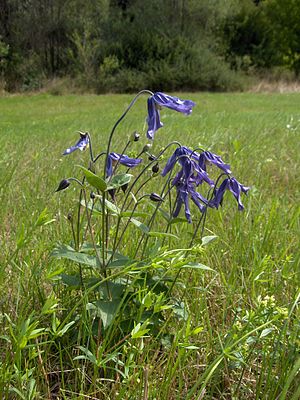
Blå staudeklematis / Galleri
Vækstform.
Blå staudeklematis er en staude med en opret eller svagt overhængende vækst. Modsat de fleste arter indenfor denne slægt er denne plante ikke klatrende. Blomsterne er store og kraftigt blå. Planten dyrkes i haver og parker for både blomsternes og frøstandenes skyld.